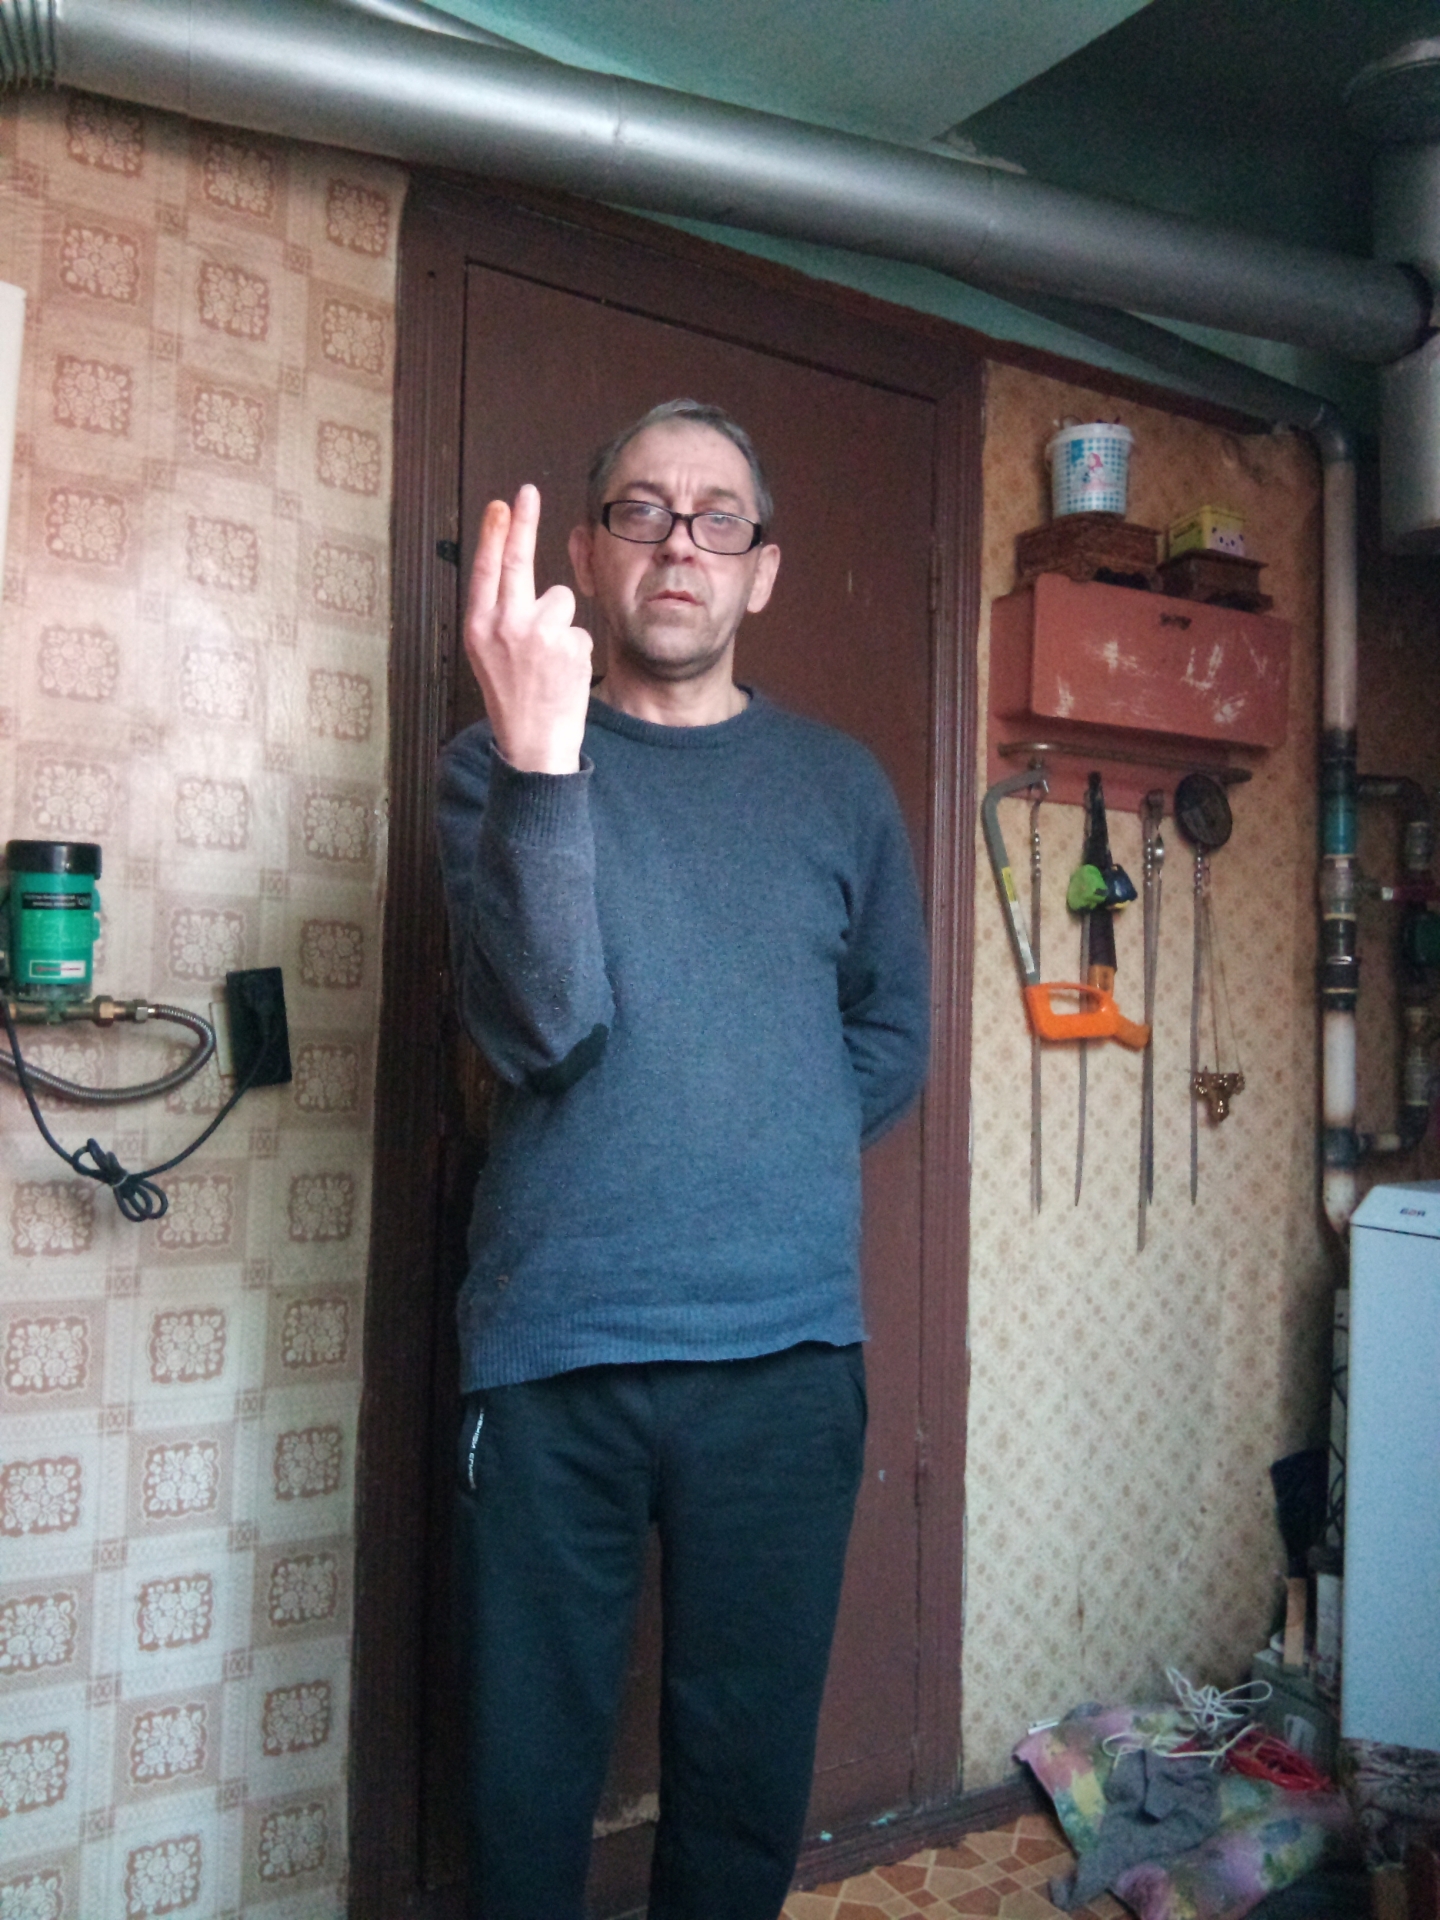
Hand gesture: two_up_inverted